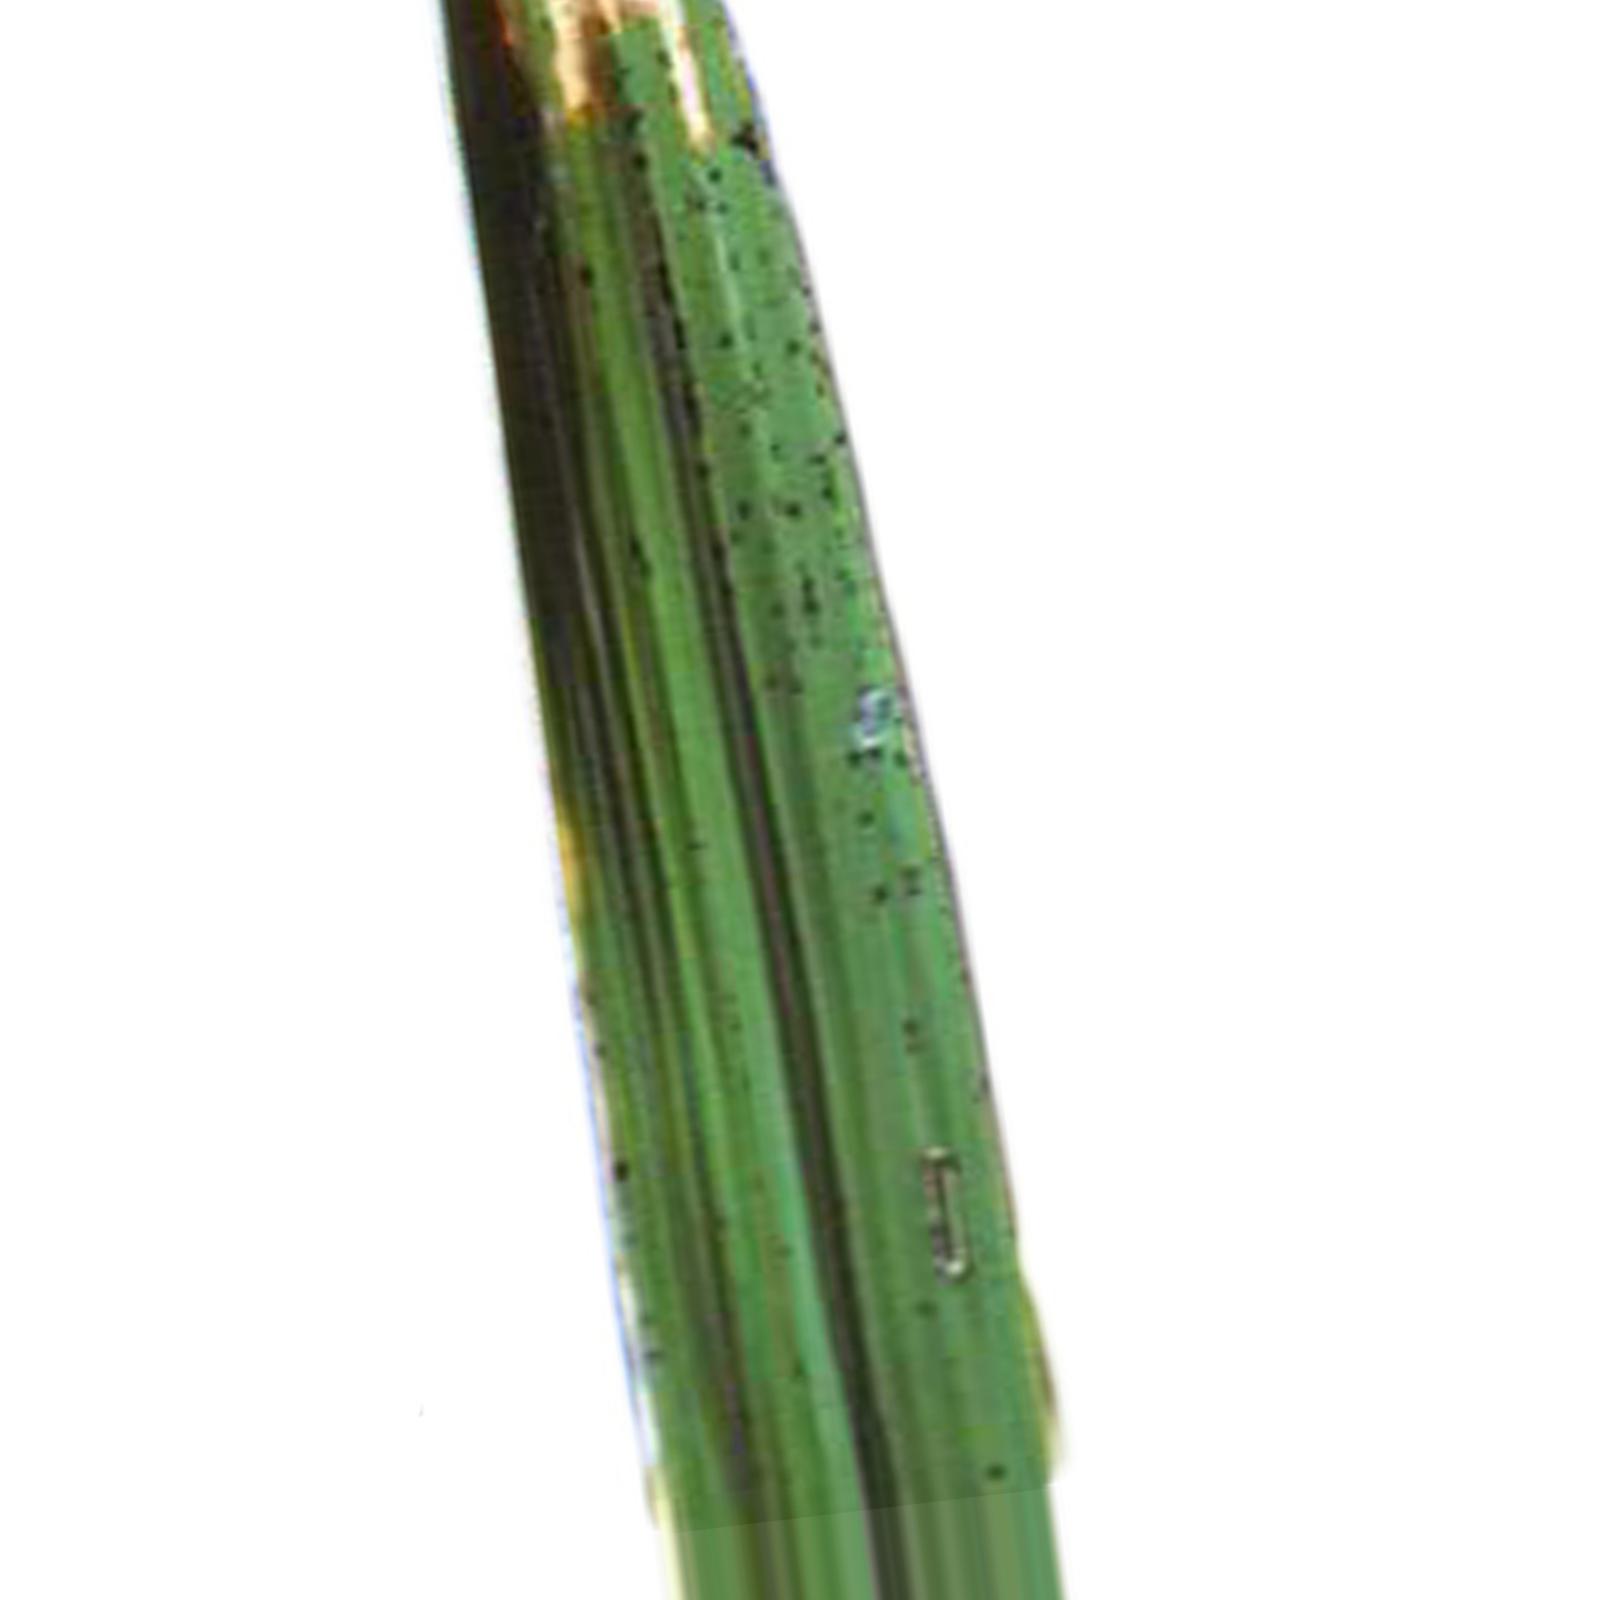
Nhãn: Bệnh Cháy lá ( Leaf scald )